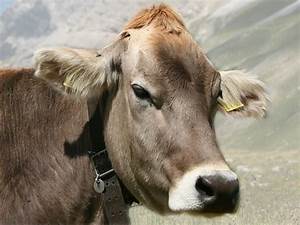
Label: cow